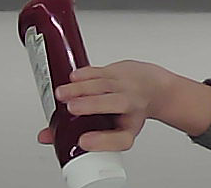
Product: heinz_ketchup